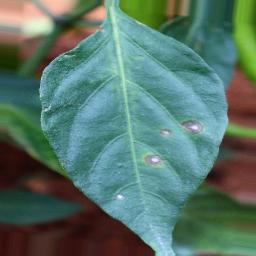
Label: cercospora